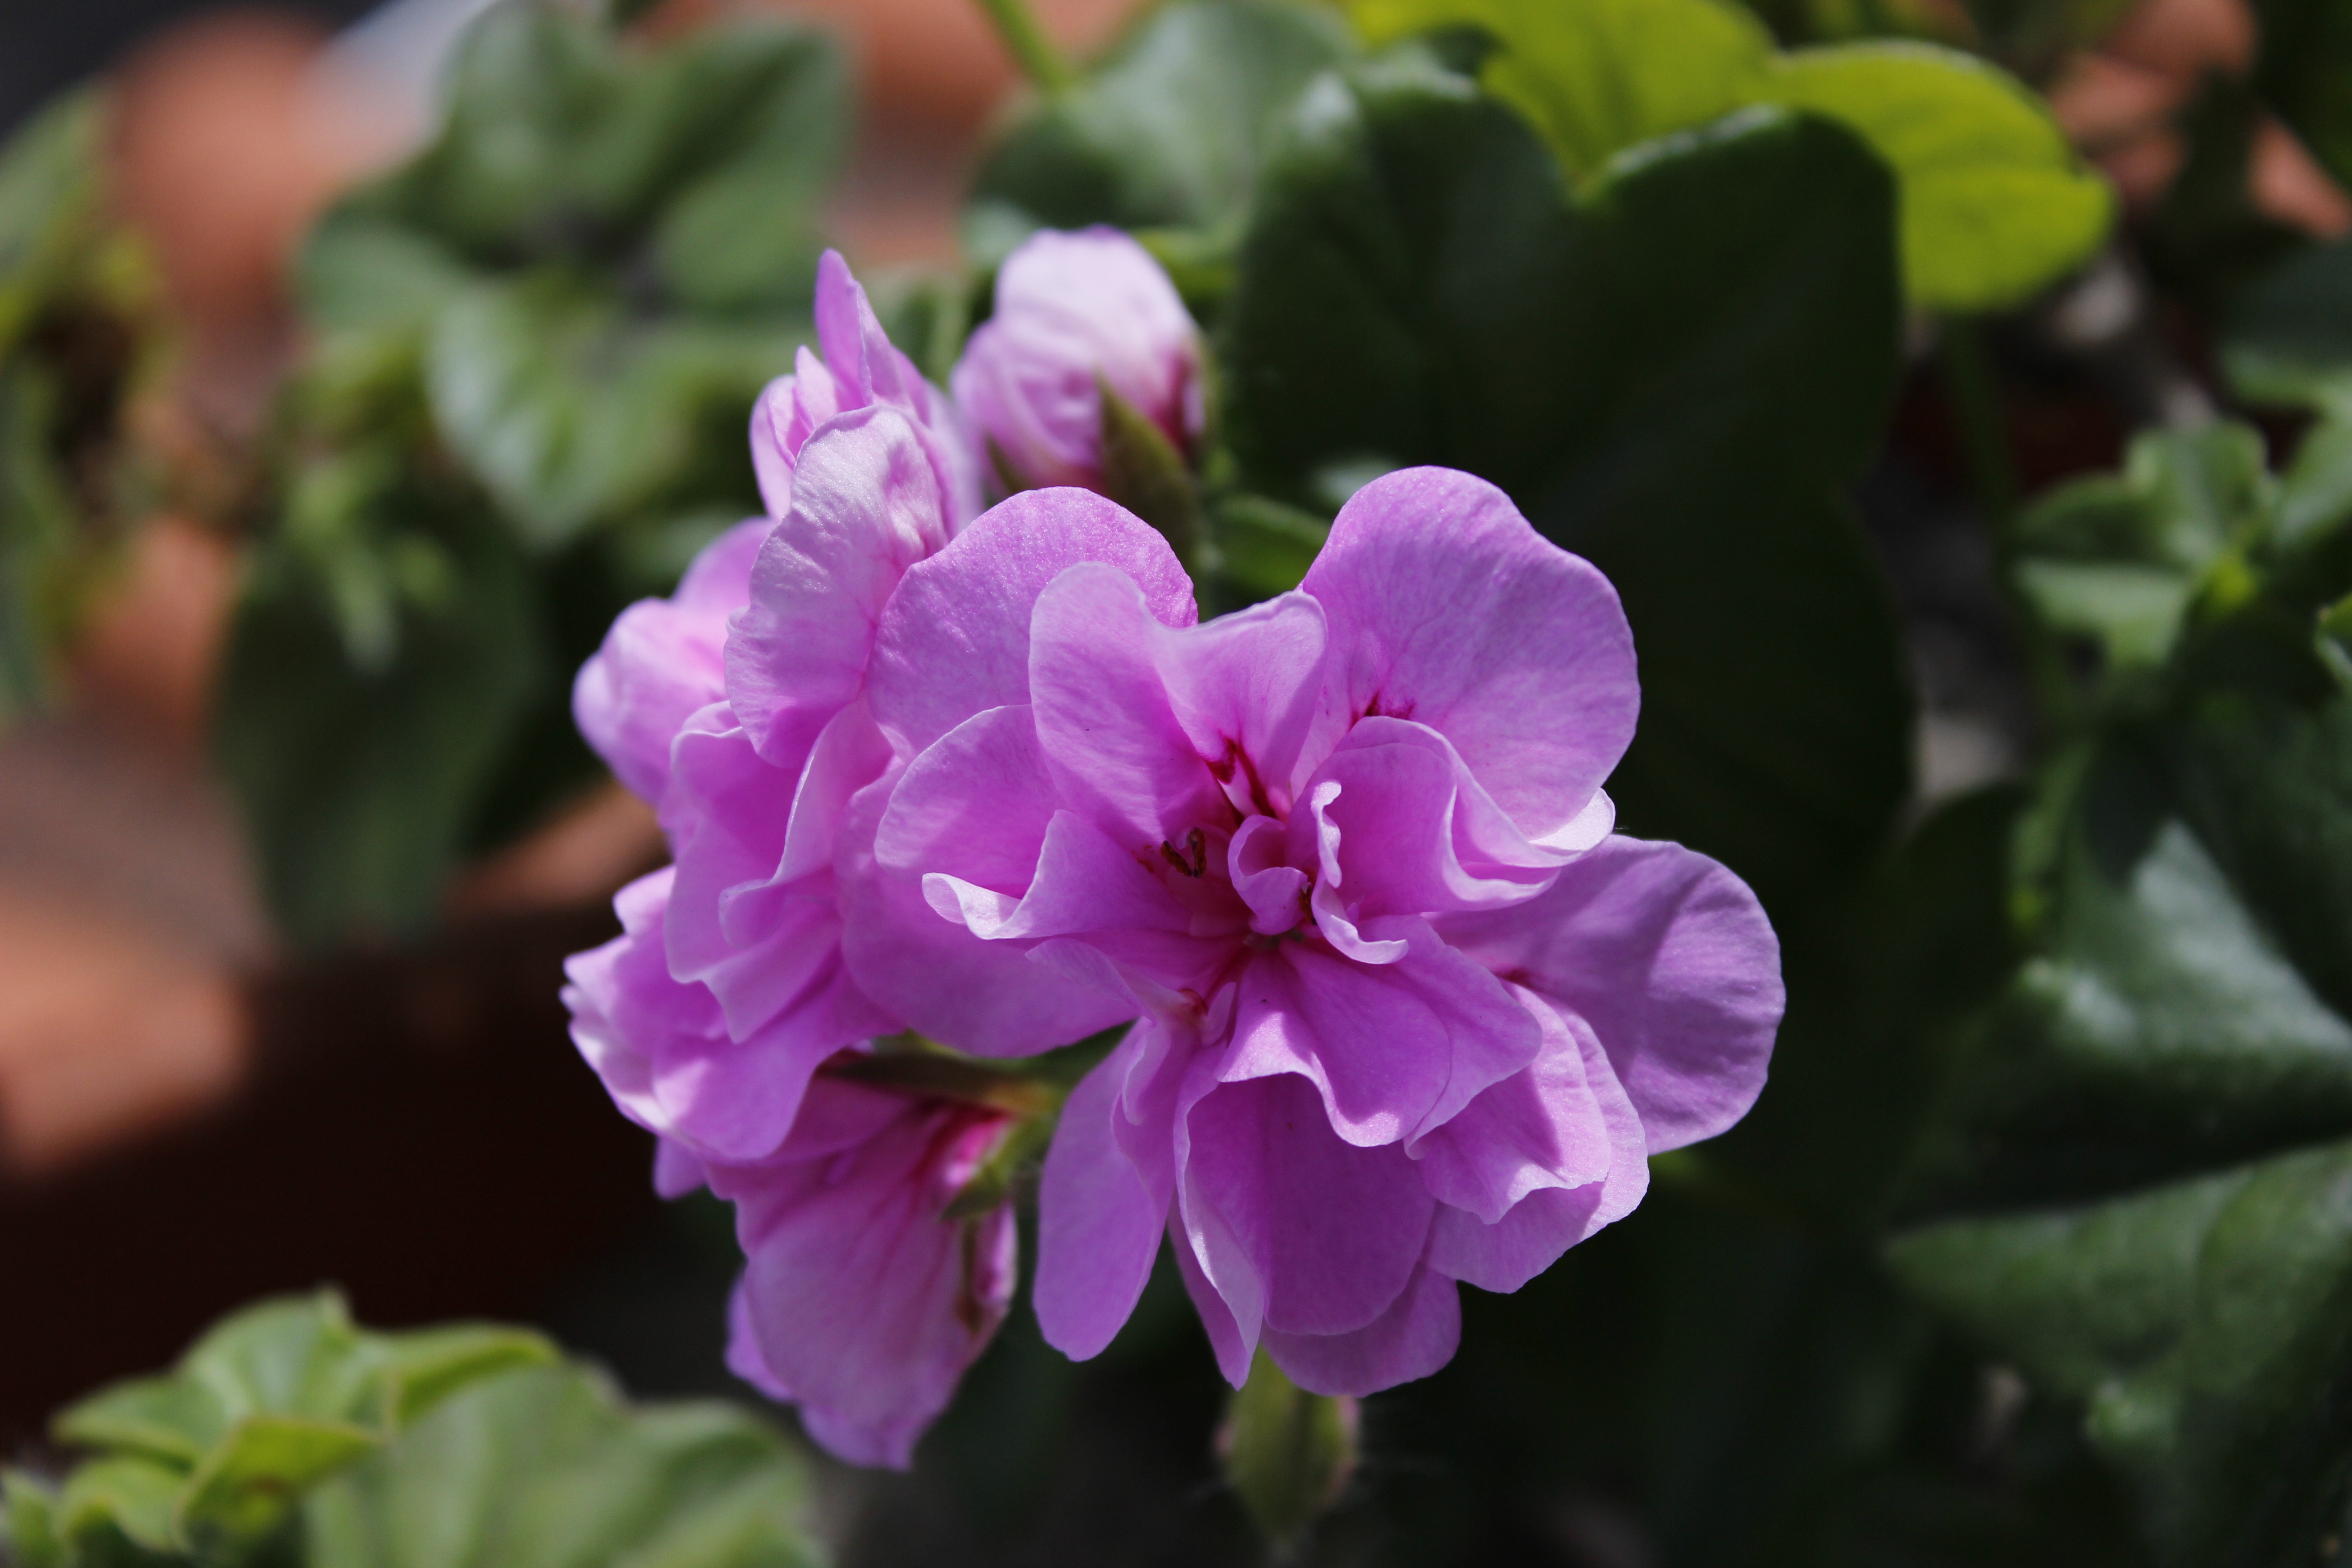
blossom, plant, flower, petal, spring, botany, flora, wildflower, flowers, geranium, shrub, viola, macro photography, flowering plant, flower color pink, annual plant, land plant, violet family